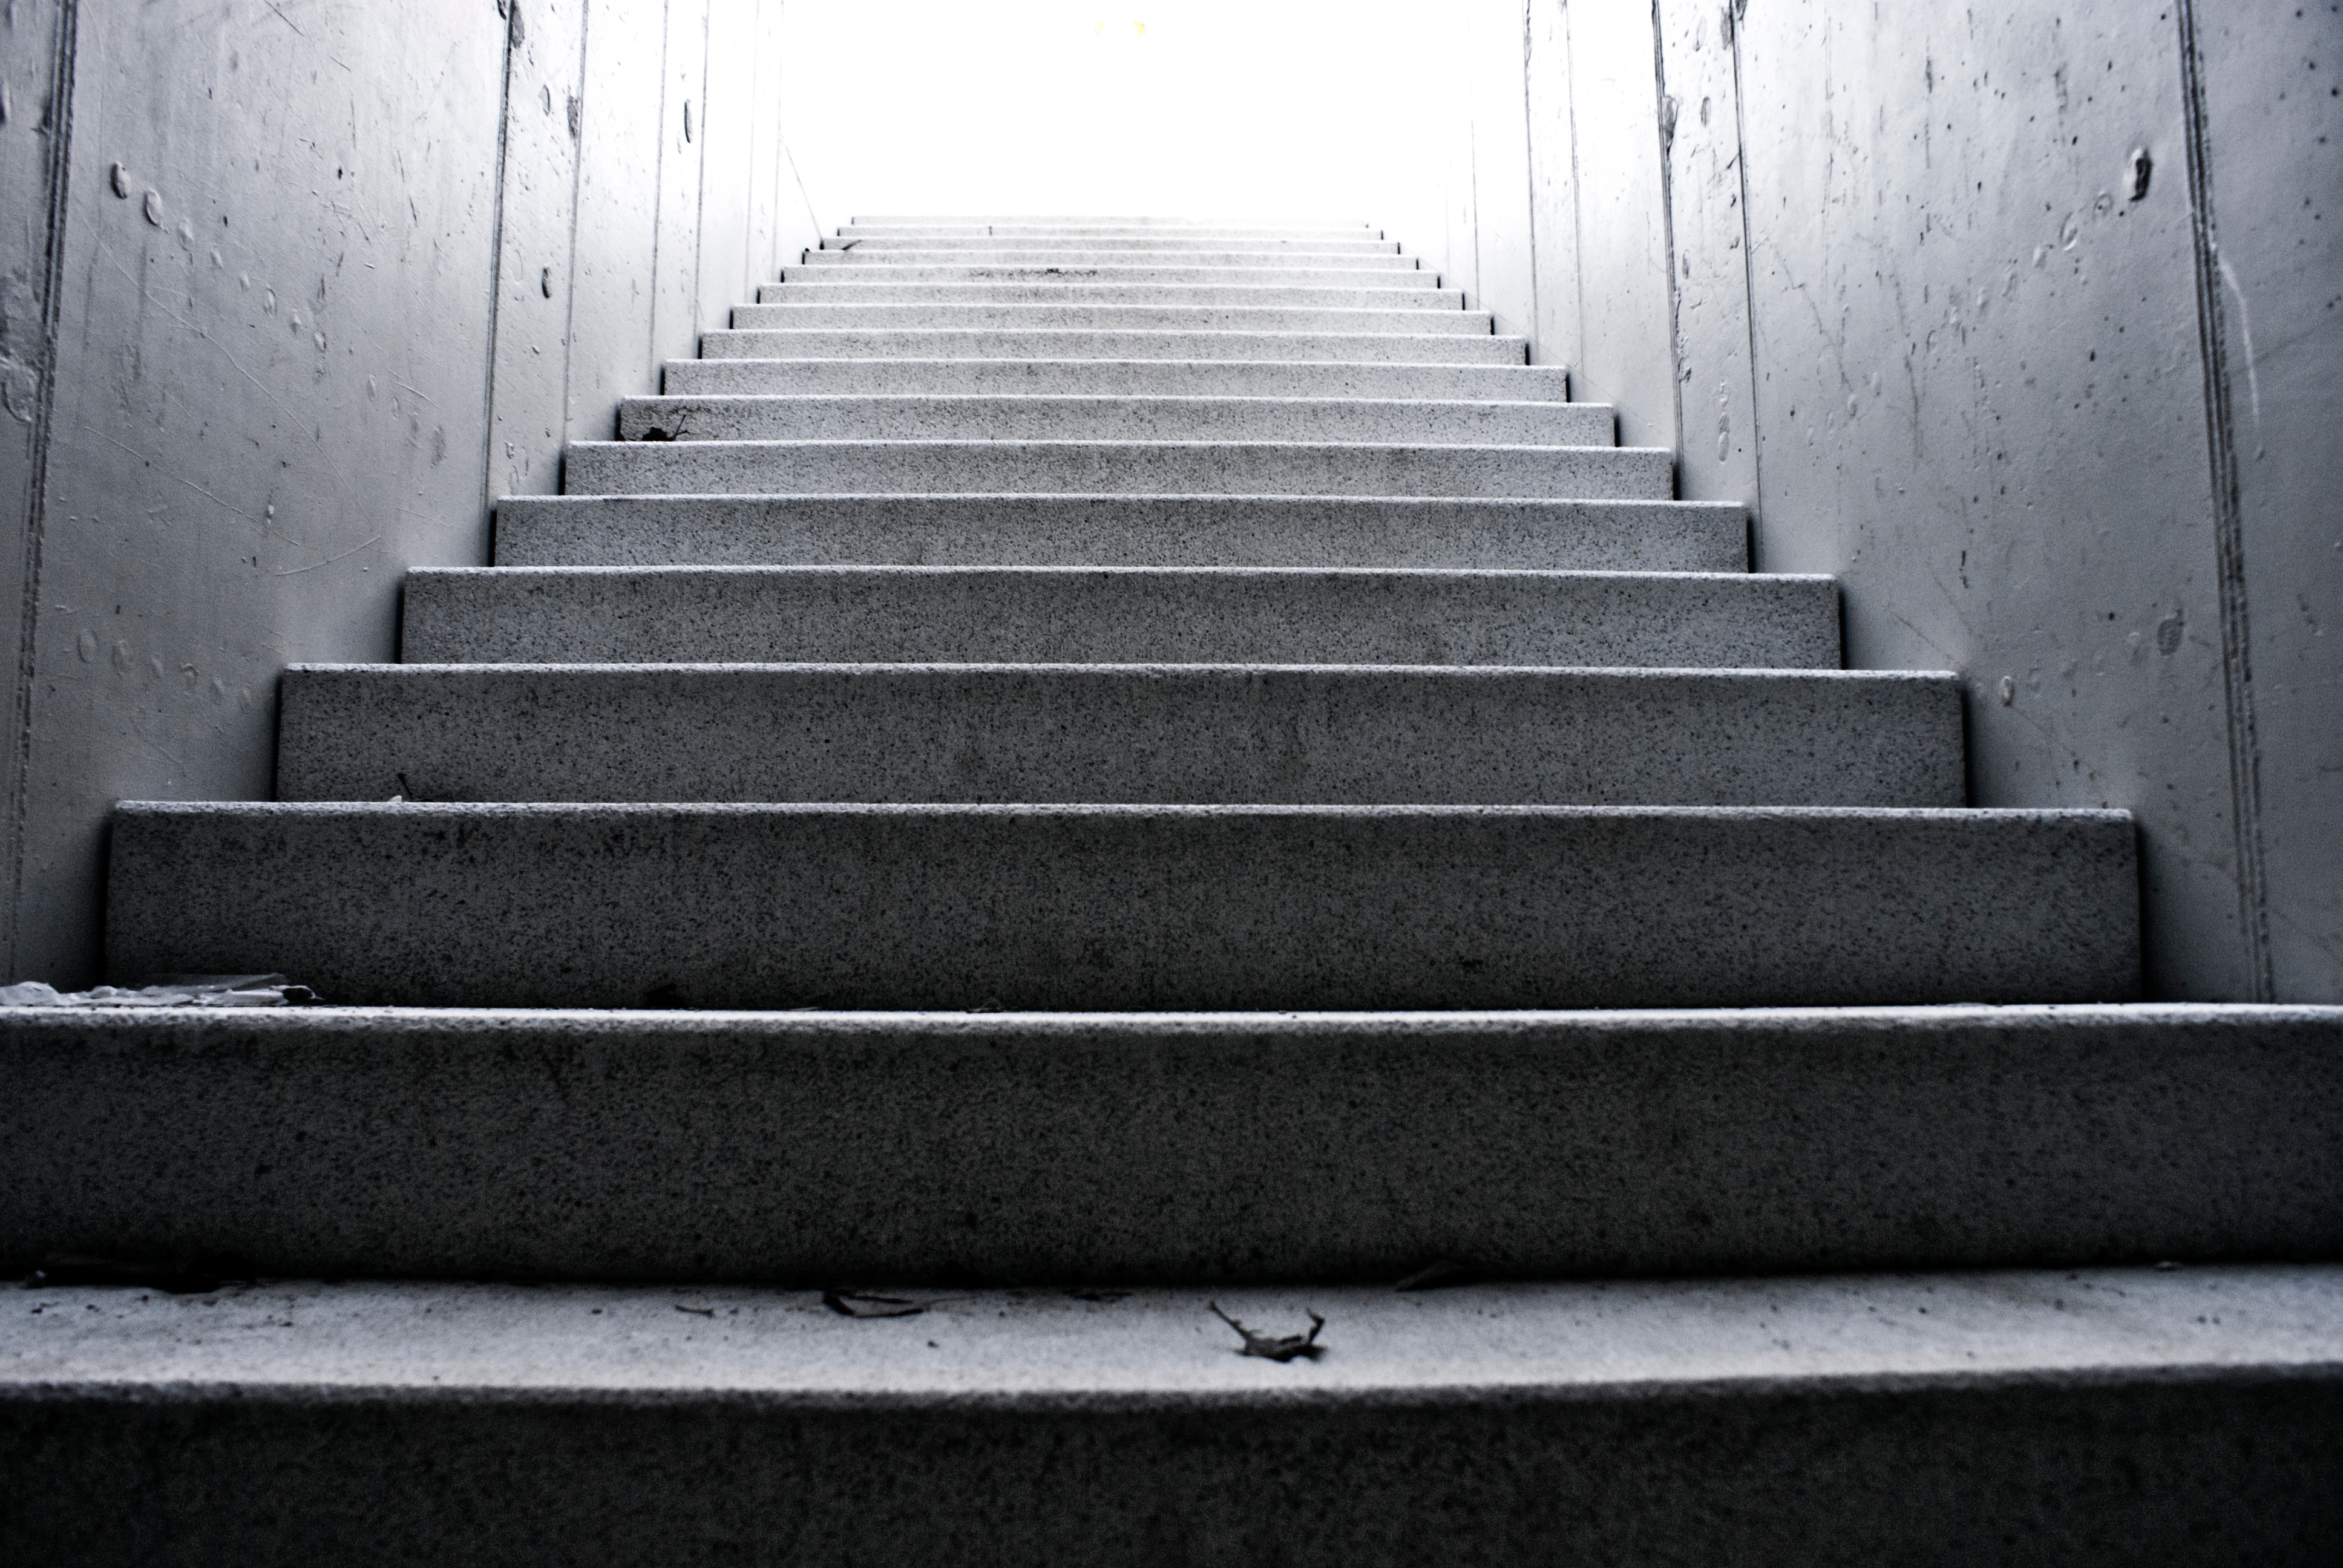
light, black and white, wood, white, floor, wall, line, shadow, darkness, black, monochrome, stairs, shape, flooring, monochrome photography